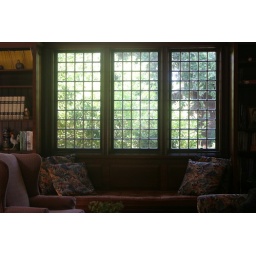
The original mini-paned windows in the Library window seat.